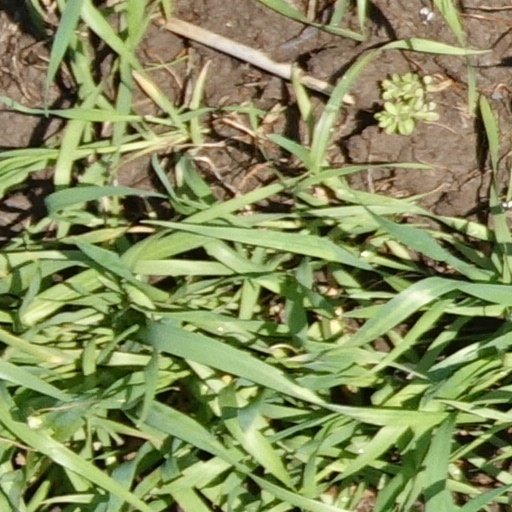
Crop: wheat